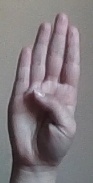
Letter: kaaf